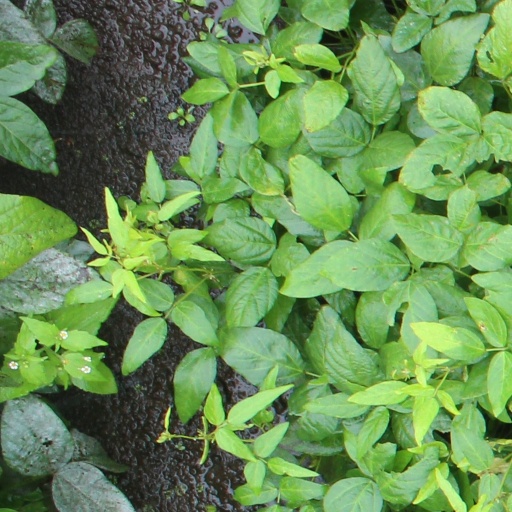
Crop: soybean